Nelson Piquet Jr.

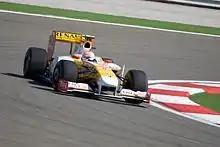
Piquet at the 2009 Turkish Grand Prix

Later, at the 2009 German Grand Prix, Piquet out-qualified his teammate for the first time. However, following the 2009 Hungarian Grand Prix, he still had not scored any points in the season. On 3 August 2009 Piquet confirmed that he had been dropped by Renault. He hit out hard at his former manager and team boss Flavio Briatore calling him his 'executioner' and questioning Briatore's general Formula One knowledge. Piquet also said the Renault boss favoured teammate Fernando Alonso. Renault's test and reserve driver Romain Grosjean replaced Piquet for the rest of the season. Along with several other drivers, Piquet was linked to a drive with Ferrari as a replacement for the injured Felipe Massa, after stand-in Luca Badoer finished second-to-last at the European Grand Prix. However, Ferrari instead signed Giancarlo Fisichella who Piquet had replaced at Renault in 2008.